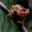
Label: frog